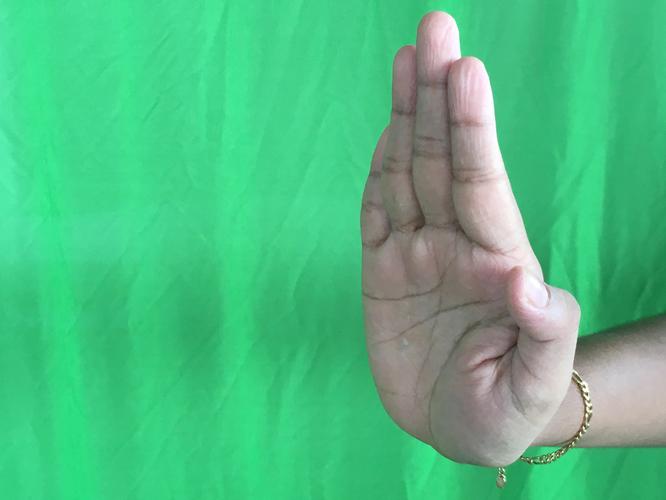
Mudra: Pathaka
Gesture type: single_hand